Strip photography

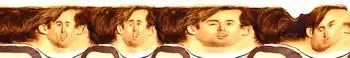
Peripheral photography of a head, with changing expression

Sports are a common use of strip photography, both for photo finishes and artistic purposes. It is particularly common for racing, where movement is largely regular and predictable, but by no means limited to it. Due to the movement in sports, which is a combination of movement at a regular rate and at a changing rate, various forms of distortion are possible. An early accidental example of distortion is "" (June 26, 1912) by Jacques Henri Lartigue, where the skew caused by the vertically traveling slit makes the race car appear to lean forward, creating a sense of speed.